Noah Wolff

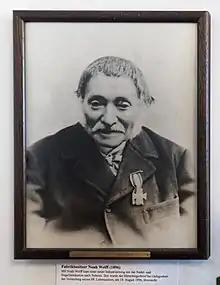

Noah Wolff (August 18, 1809 – October 4, 1907) was an industrialist and Jewish community leader in Neheim, Germany (now Arnsberg). His headstone at the was washed away by the Dambusters raid flood in 1943 and unexpectedly found intact in 2012 during a construction project along the Ruhr. The gravemarker was restored and returned to the cemetery.